Trams in Linz

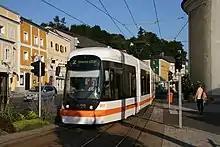

Trams in Linz is a network of tramways forming the backbone of the urban public transport system in Linz, which is the capital city of the federal state of Upper Austria in Austria.